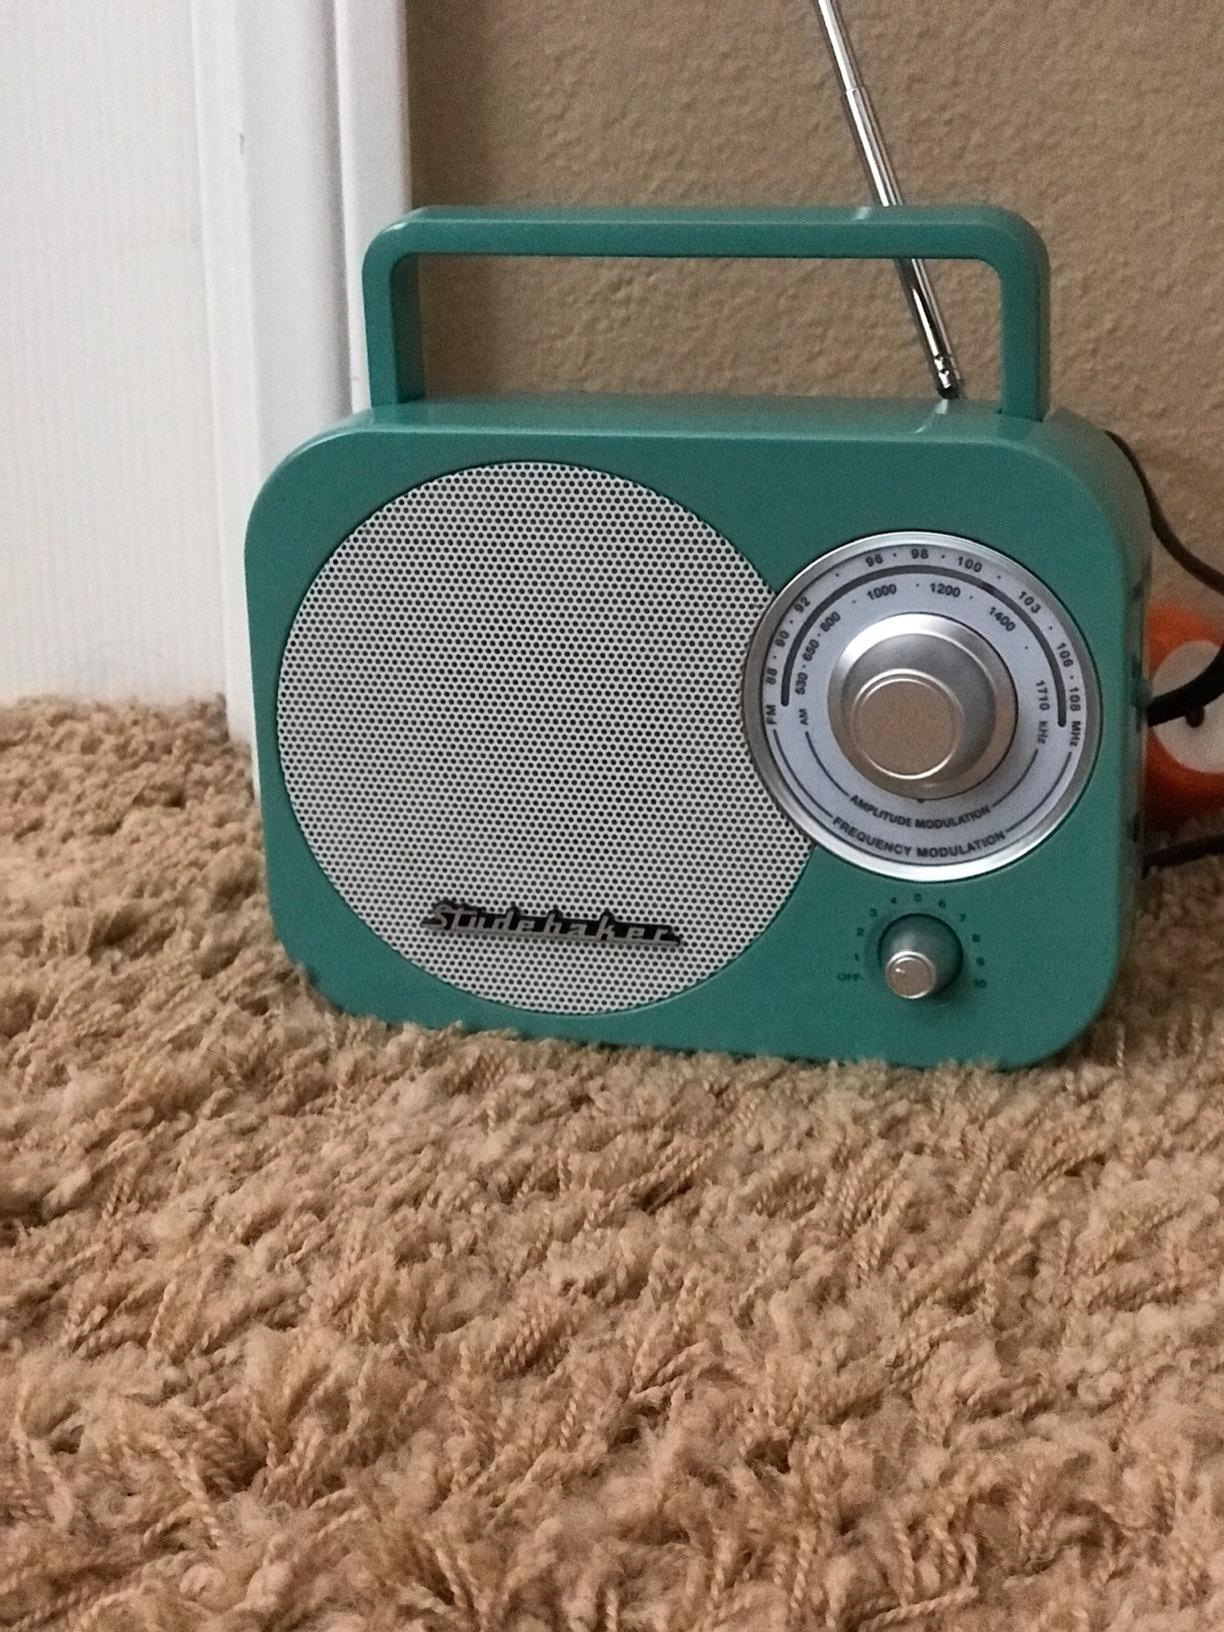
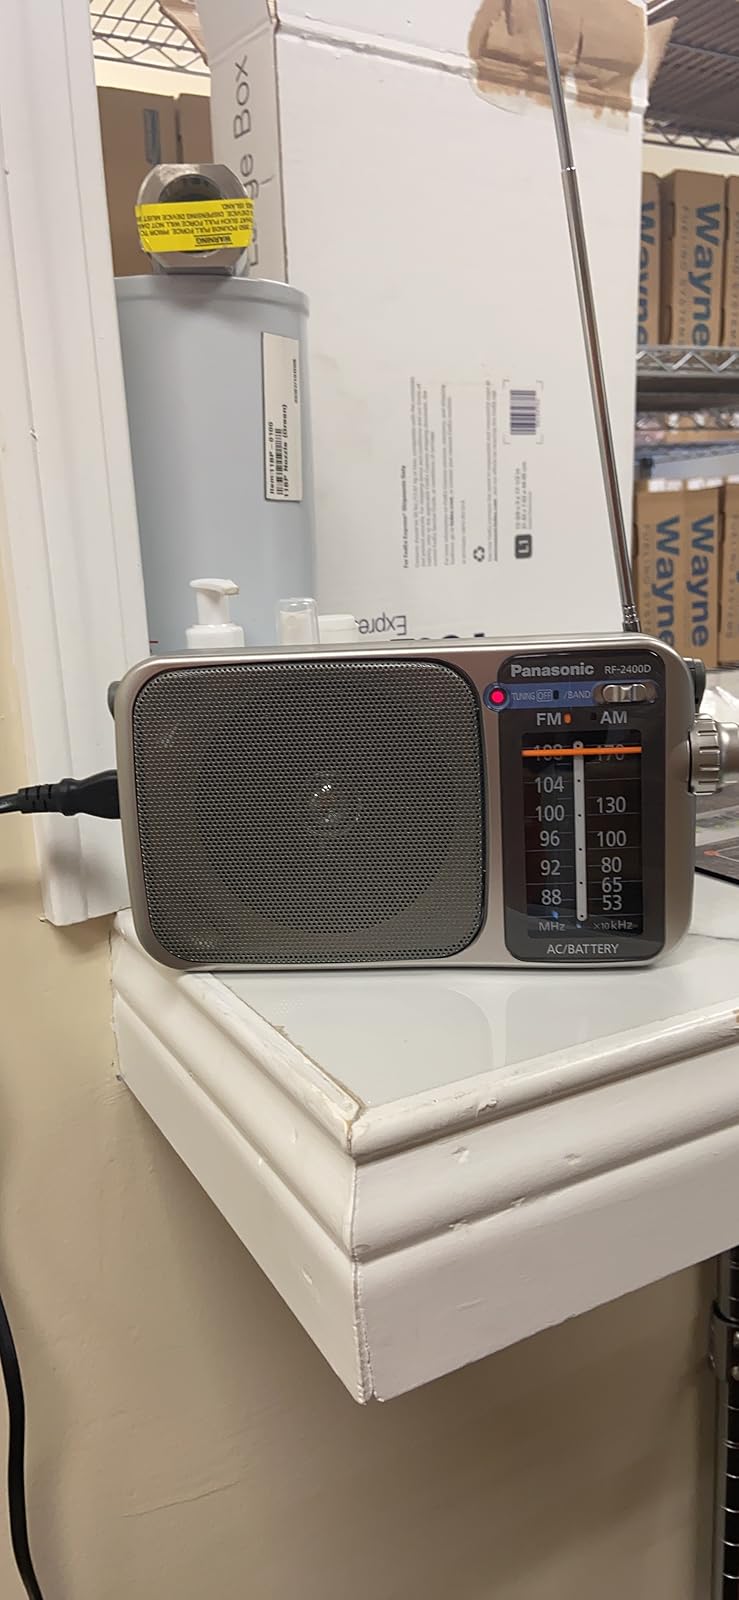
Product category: radio
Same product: no